God Talks with Arjuna: The Bhagavad Gita

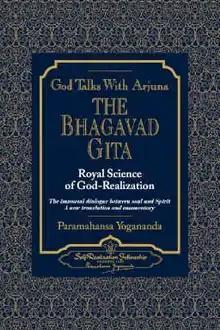

God Talks with Arjuna: The Bhagavad Gita is a posthumously published non-fiction book by the Indian yogi and guru Paramahansa Yogananda (1893–1952). It is a two-volume work containing an English translation and commentary of the "Bhagavad Gita". It explicates the "Bhagavad Gita"'s psychological, spiritual, and metaphysical elements. It was originally published in 1995 in Los Angeles by the Self Realization Fellowship, and later published in other countries and languages. The book is significant in that unlike other explications of the "Bhagavad Gita", which focused on karma yoga, jnana yoga, and bhakti yoga in relation to the Gita, Yogananda's work stresses the training of one's mind, or raja yoga. The full title of the two-volume work is God Talks with Arjuna: The Bhagavad Gita – Royal Science of God Realization – The Immortal Dialogue between Soul and Spirit – A New Translation and Commentary.